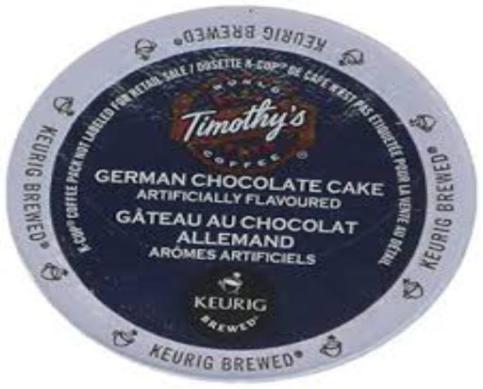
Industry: Food